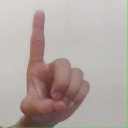
अक्षर: ड